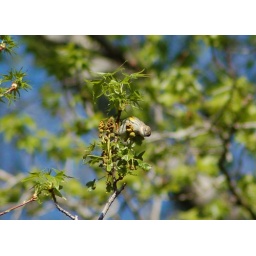
Small yellow bird in a tree, Silver River State Park, FL